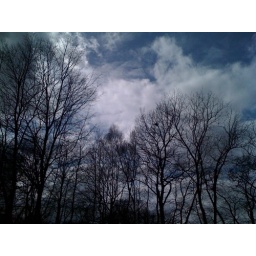
Surrey trees against the sky